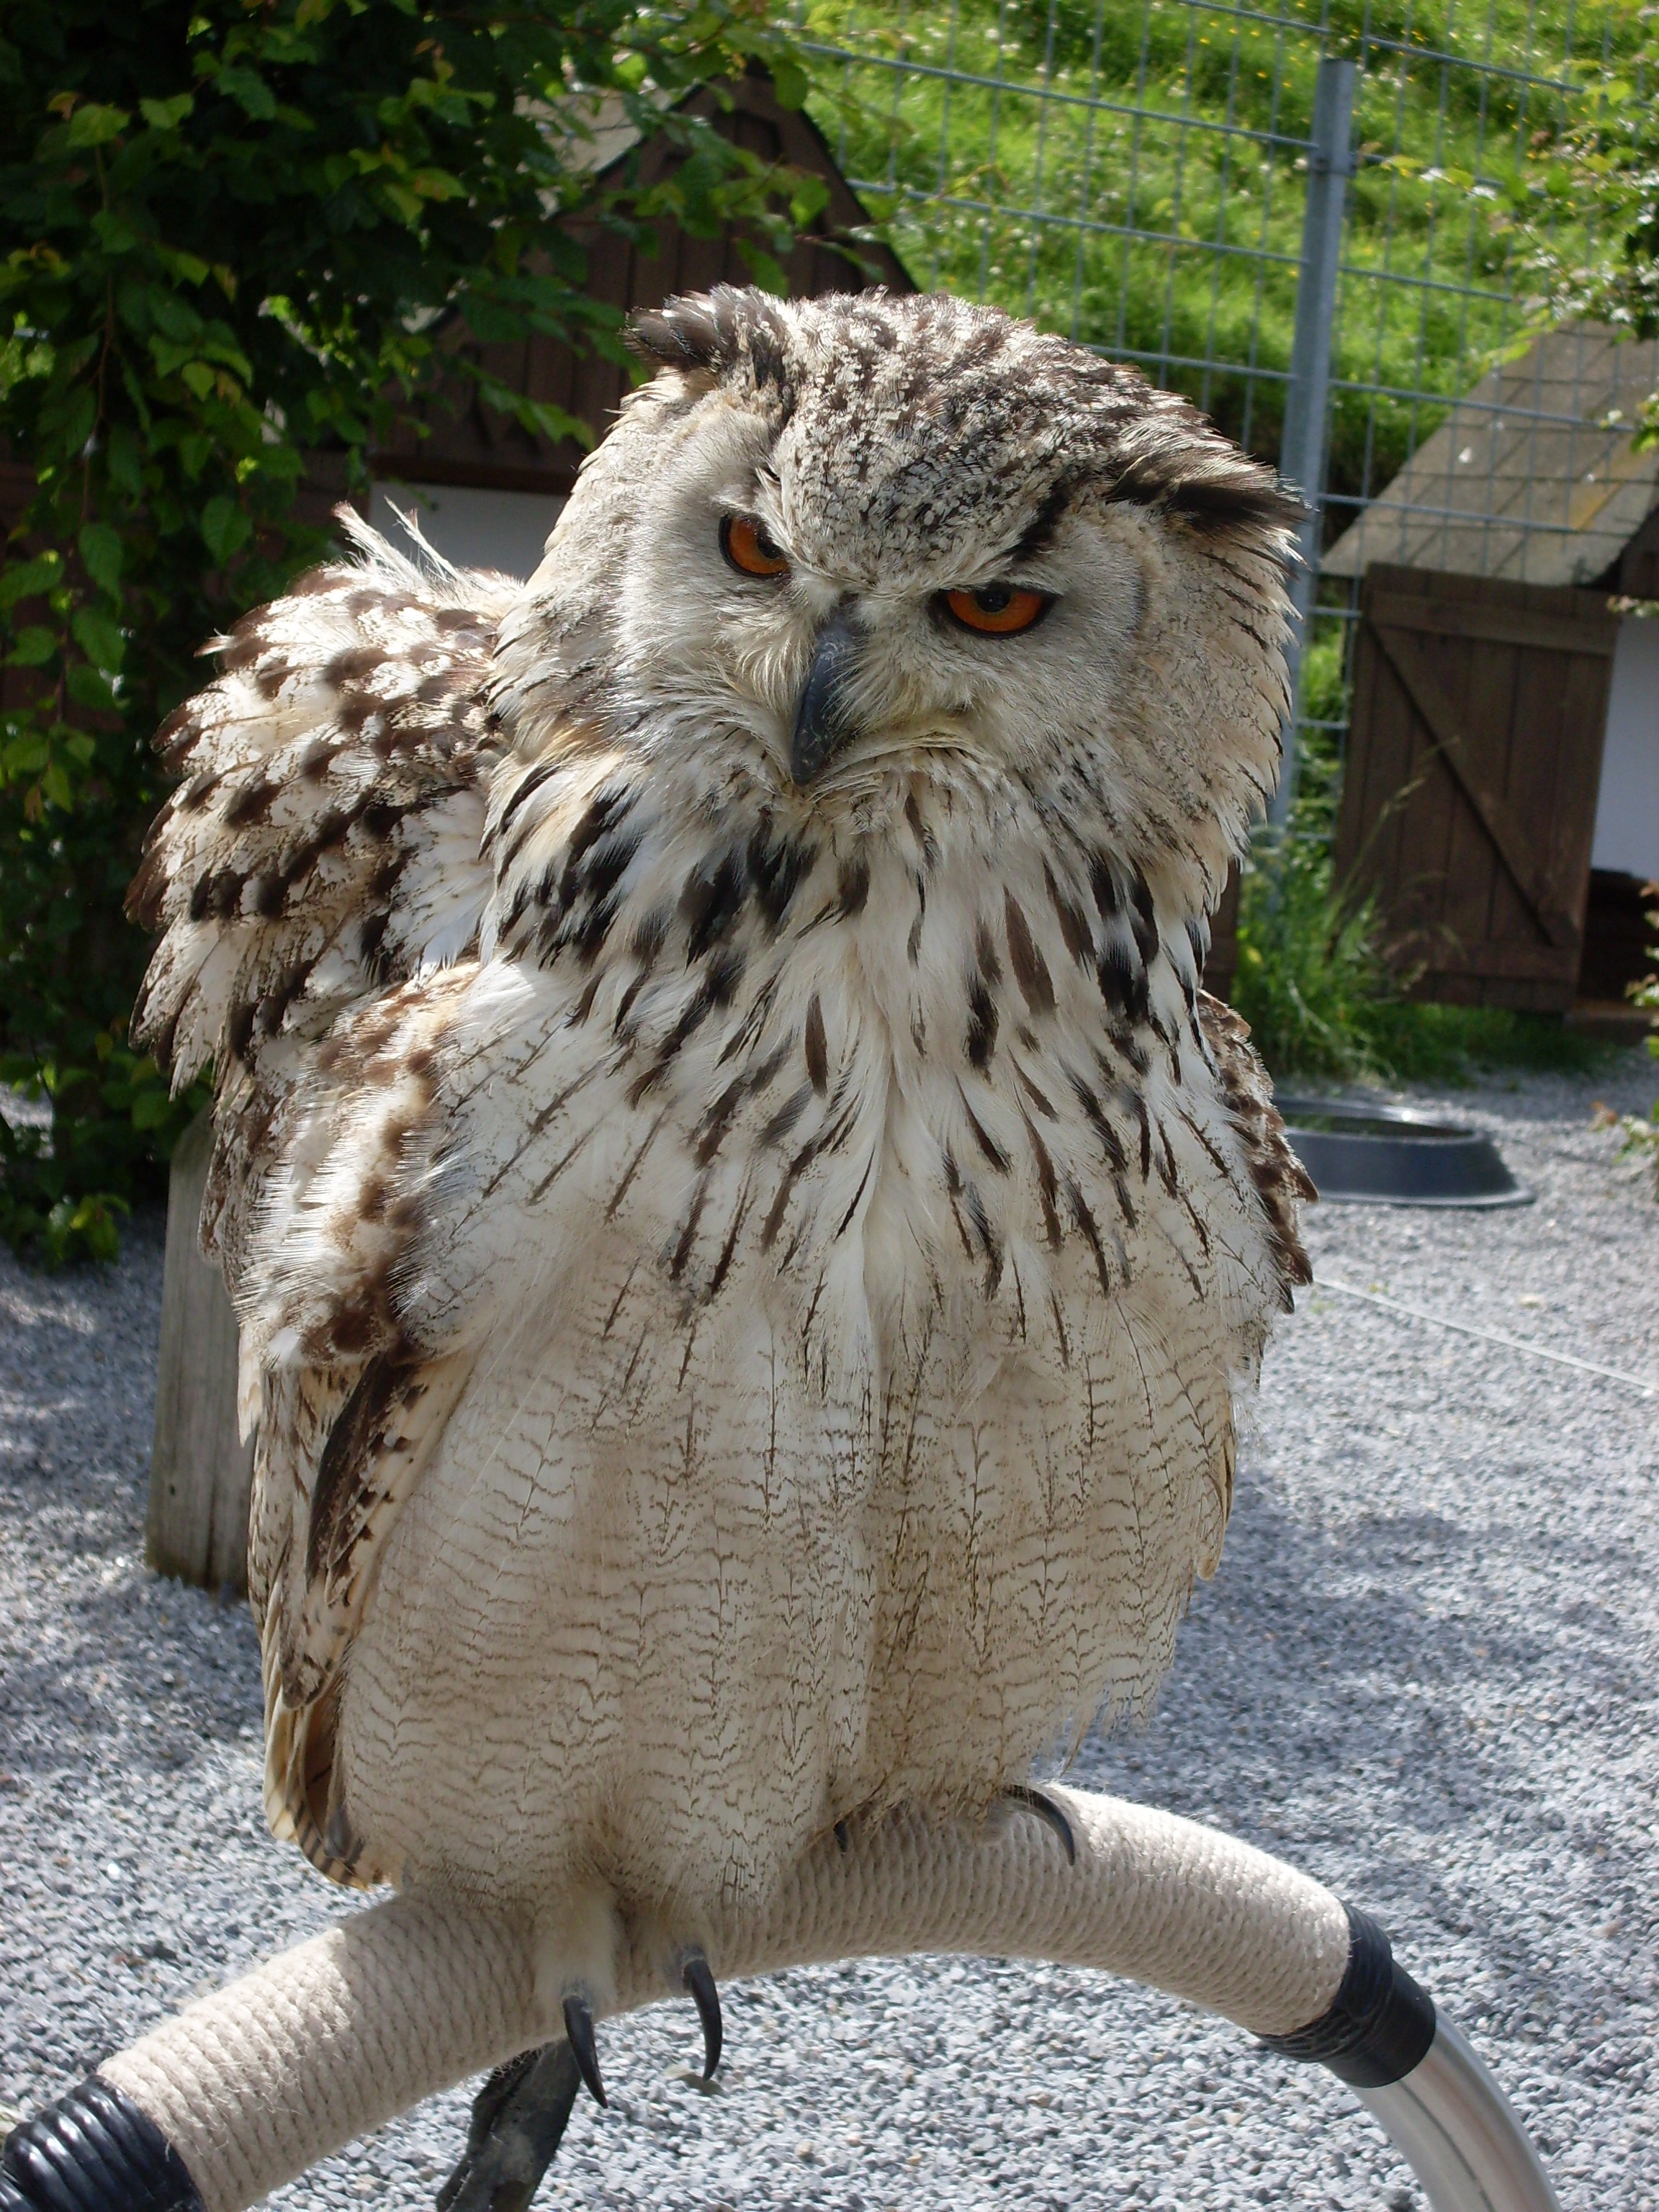
forest, bird, wildlife, beak, owl, fauna, raptor, plumage, bird of prey, vertebrate, falcon, eagle owl, night active